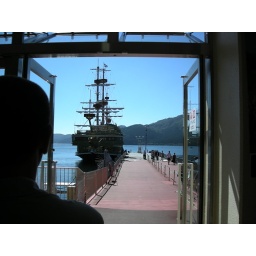
this is still in Hakone but for some reason a pirate ship was there to take across the lake